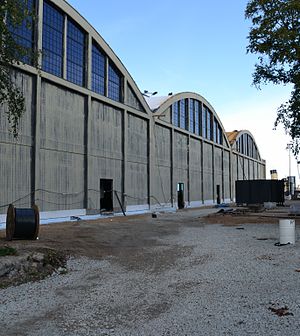
Christiani & Nielsen / Bygningsentrepriser udført af Christiani & Nielsen
Vandflyverhangaren i Tallinn.
Christiani & Nielsen var en internationalt kendt dansk entreprenørvirksomhed og rådgivende ingeniørfirma stiftet i 1904 af ingeniør Rudolf Christiani og forhenværende premierløjtnant i Marinen Aage Nielsen.